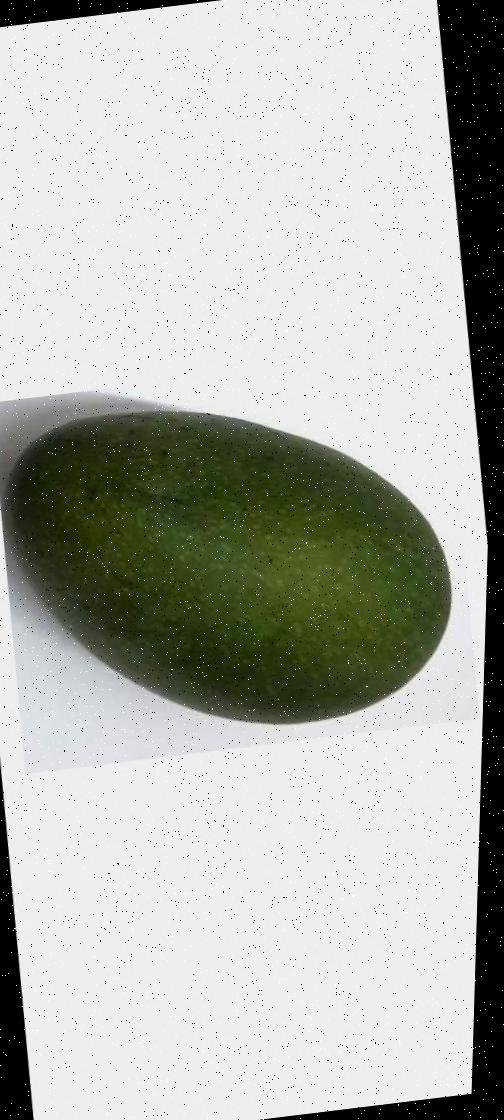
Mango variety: Ashshina Zhinuk